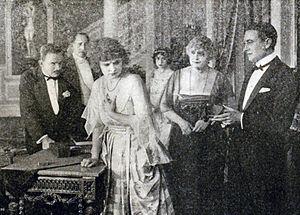
Ida Darling est une actrice américaine du cinéma muet.